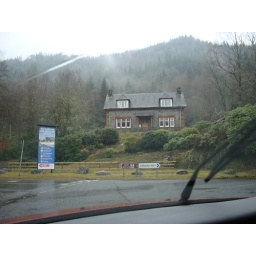
we came upon this house, with a dog sitting on the porch